Merita Breads

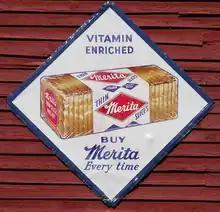
A Vintage Sign Promoting Merita Bread

William Fisch and Herman Malchow, who for three years had been operating a lunchroom in Birmingham, Alabama, established the Highland Bakery, which began producing breads in 1901. Starting with a single horse-and-wagon route and one retail bakeshop, the business grew and flourished. Legend has it that in the company's early years, an award known as the MERIT-A award, signifying highest merit, was conferred on some bakery products. This company consistently won the award and displayed the symbol “MERIT-A” on the packages. By mistake, a printer left out the hyphen and thus the name MERITA was born.